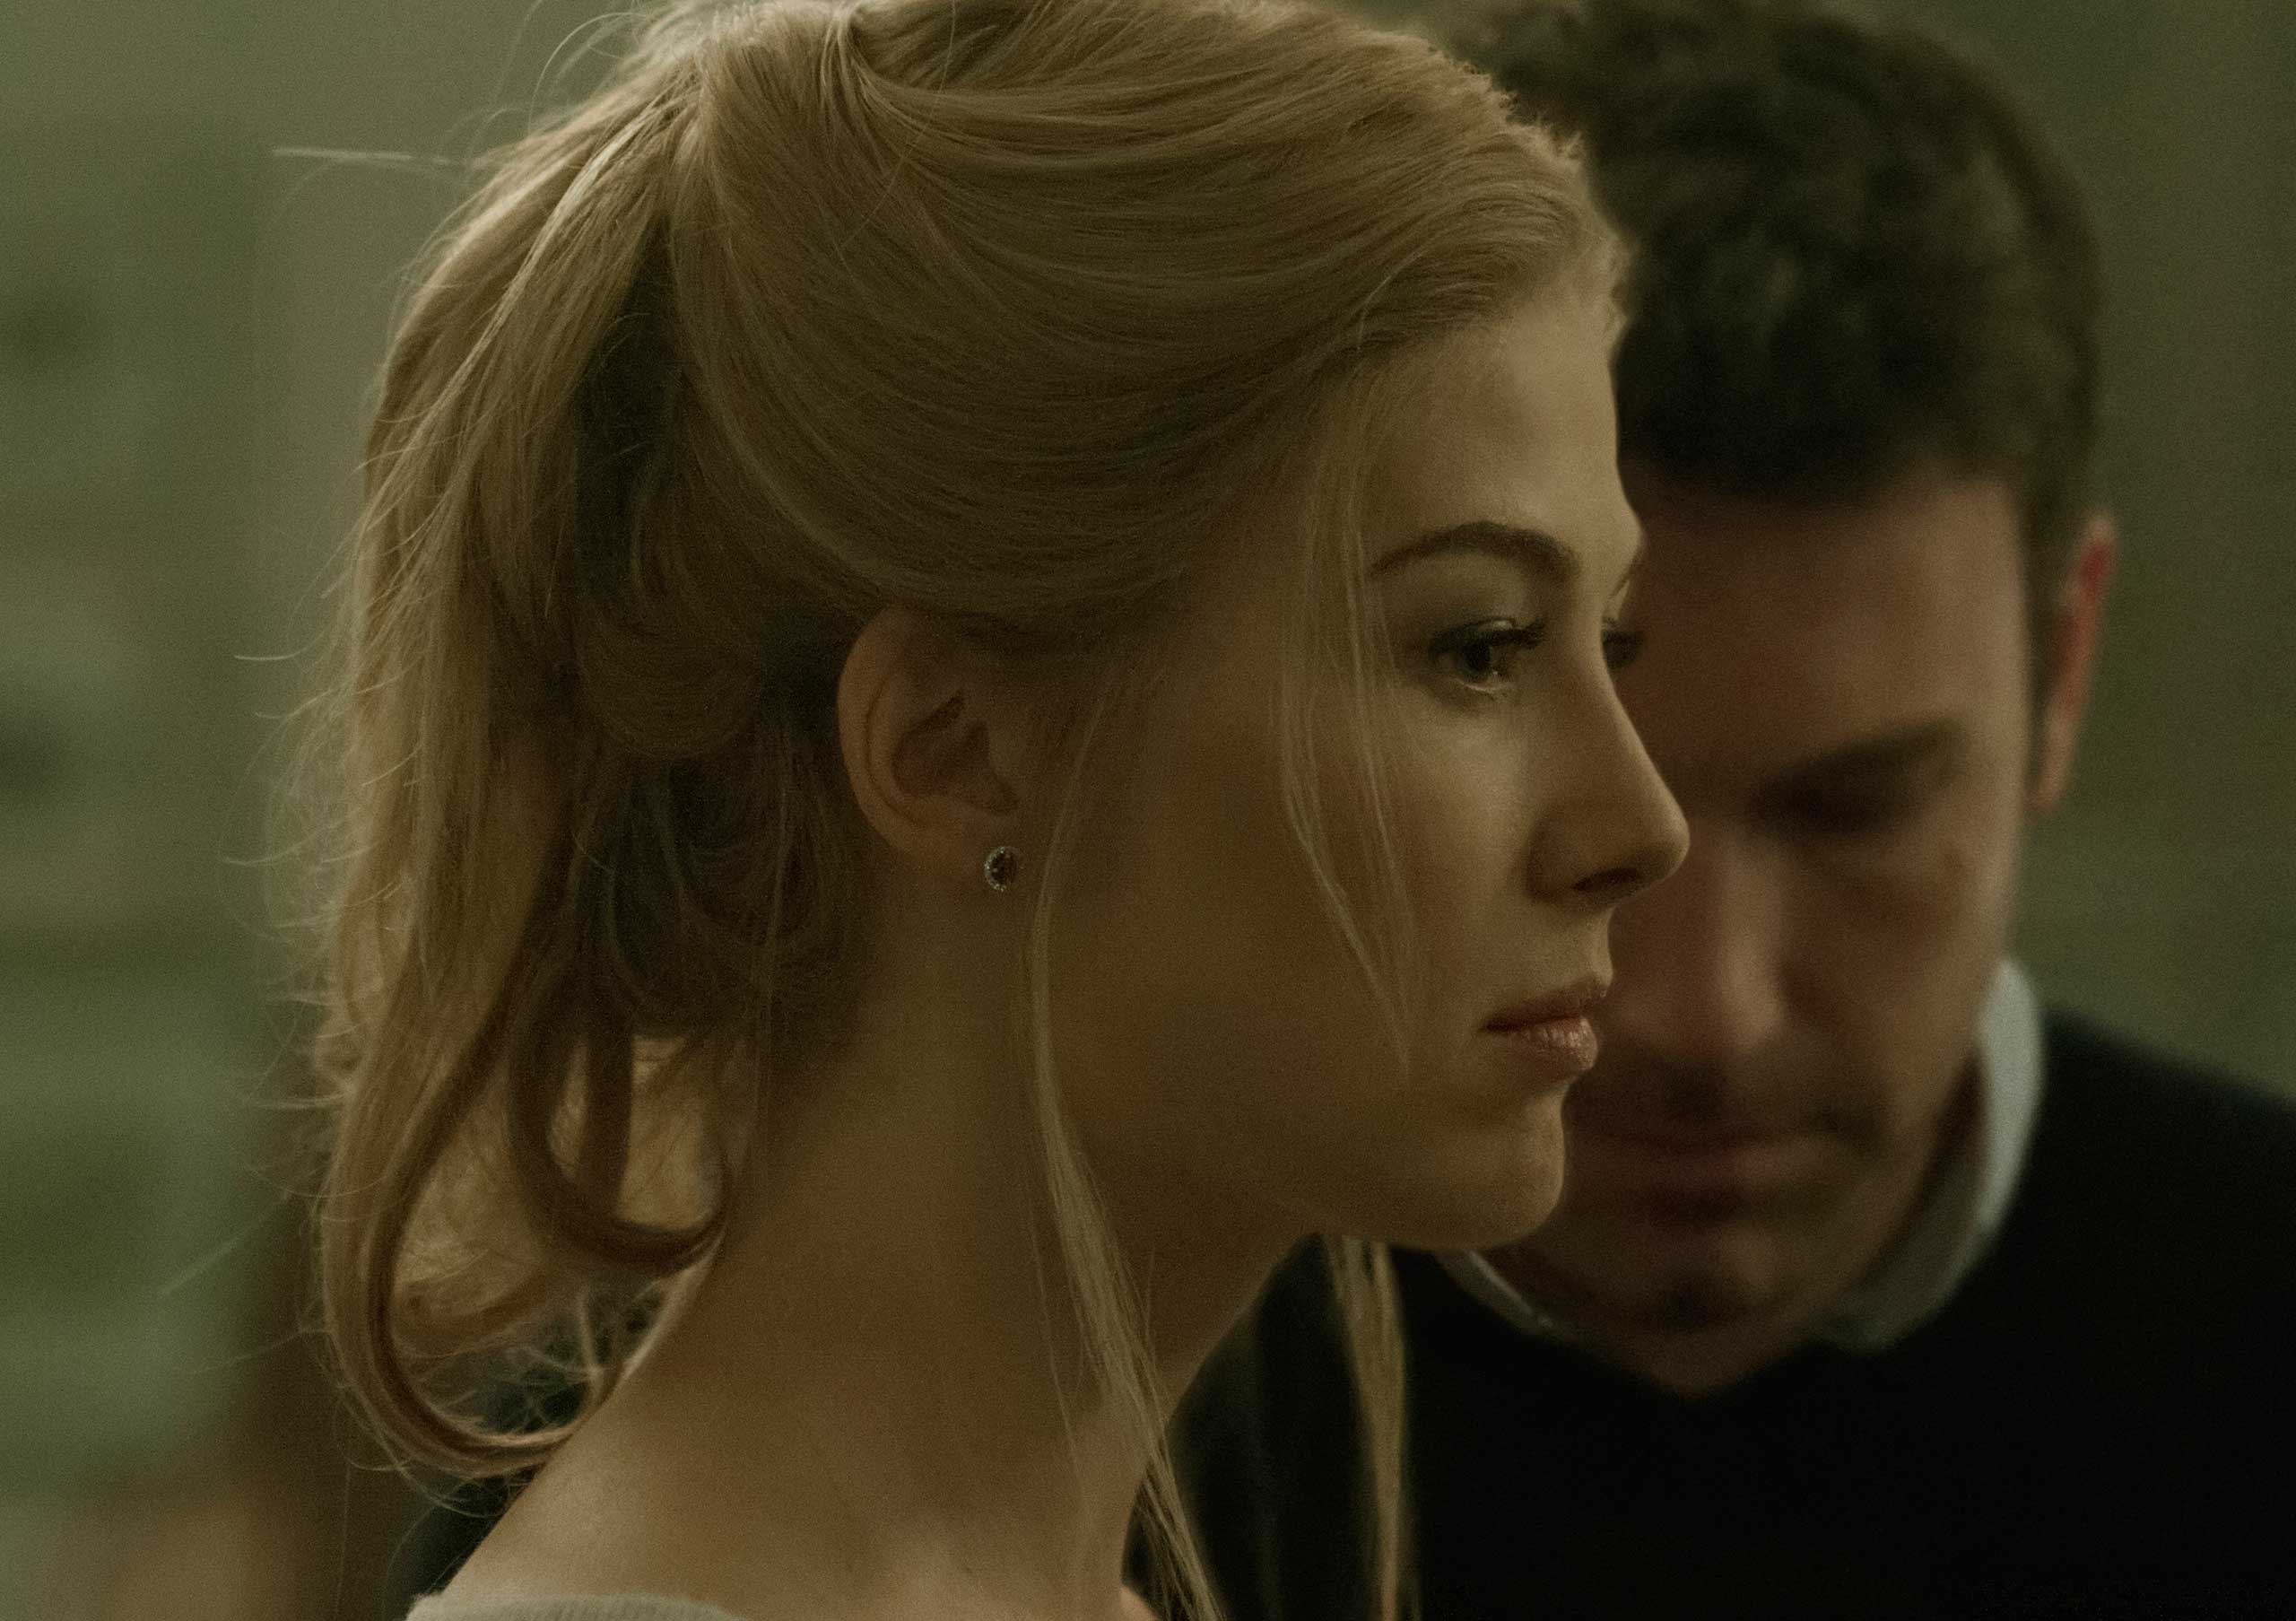
Gender: women